Lone Tree City Center station

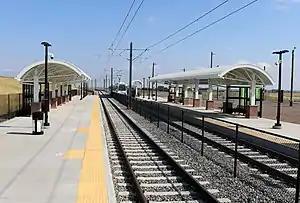
Lone Tree City Center station platform

Lone Tree City Center station is a light rail station in Lone Tree, Colorado, part of the Regional Transportation District (RTD) system in the Denver metropolitan area. It is served by two lines: the E Line to Union Station and the R Line to Aurora. However, the R Line currently terminates at Lincoln station due to low ridership in this area of Lone Tree which is still under construction and amid generally lower ridership due to the impact of the COVID-19 pandemic on public transport.